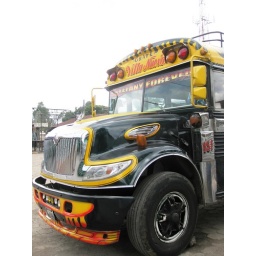
Decorated chicken bus in Santiago Atitlan